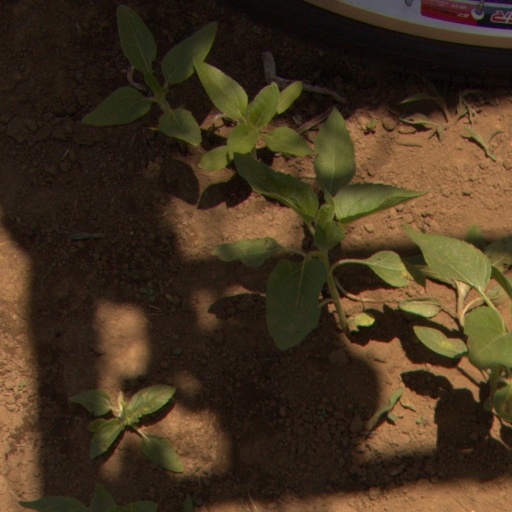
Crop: Jerusalem artichoke